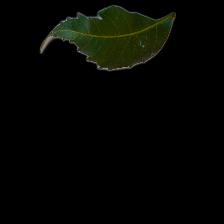
Plant: Neem